Pückler

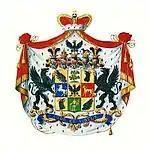
Coat of Arms of the Prince of Pückler-Muskau

The House of Pückler, with branches named Pückler-Muskau, Pückler-Burghauss (Pückler-Burghauß), Pückler-Limpurg and Pückler-Groditz, was the name of an old and influential German noble family which originated from Silesia.